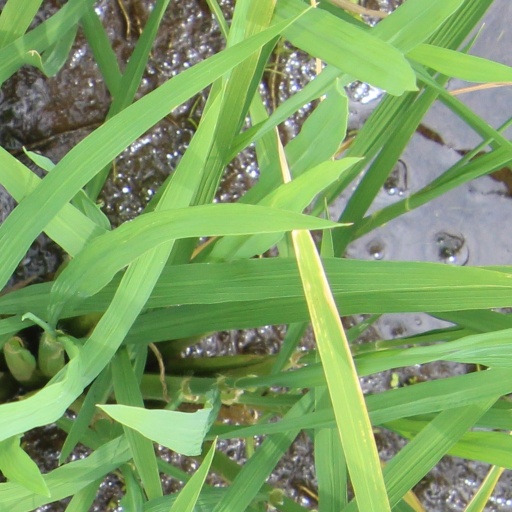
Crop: rice